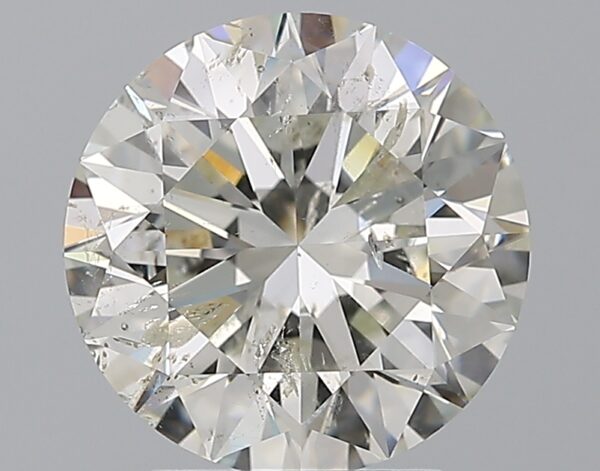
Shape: round
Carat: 3.2
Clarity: SI2
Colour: I
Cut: EX
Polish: EX
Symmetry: EX
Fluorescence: N
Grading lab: IGI
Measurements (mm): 9.35 x 9.29 x 5.87